UNB (group)

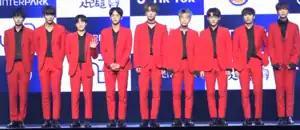
UNB in March 2018

UNB was a South Korean boy band formed through the KBS reality competition show "" in 2018. The group was composed of nine members: Euijin, Feeldog, Daewon, Marco, Ko Ho-jung, Ji Han-sol, Jun, Chan, and Kijung. They debuted on April 7, 2018, with the extended play (EP) "Boyhood" and ended their activities on January 27, 2019.